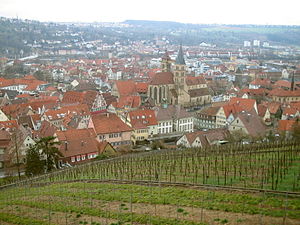
Esslingen am Neckar
Esslingen am Neckar er en by i Tyskland i delstaten Baden-Württemberg med 93.542 indbyggere. Byen er sæde for landkreisen Esslingen. Esslingen ligger ved floden Neckar 10 km fra Stuttgarts centrum.